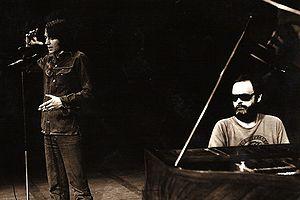
Pendant une répétition de l'enregistrement de l'album ""La Voix des Mots"" Alain Meilland (au micro) et Paul Castanier (piano)"
La Voix des mots est un album de 1976 où Alain Meilland chante les poètes mis en musique par Paul Castanier.
Paul Castanier est un pianiste français né à Alger le 5 juillet 1935 et mort le 7 novembre 1991 à Paris. Il est essentiellement connu pour avoir accompagné sur scène Léo Ferré.